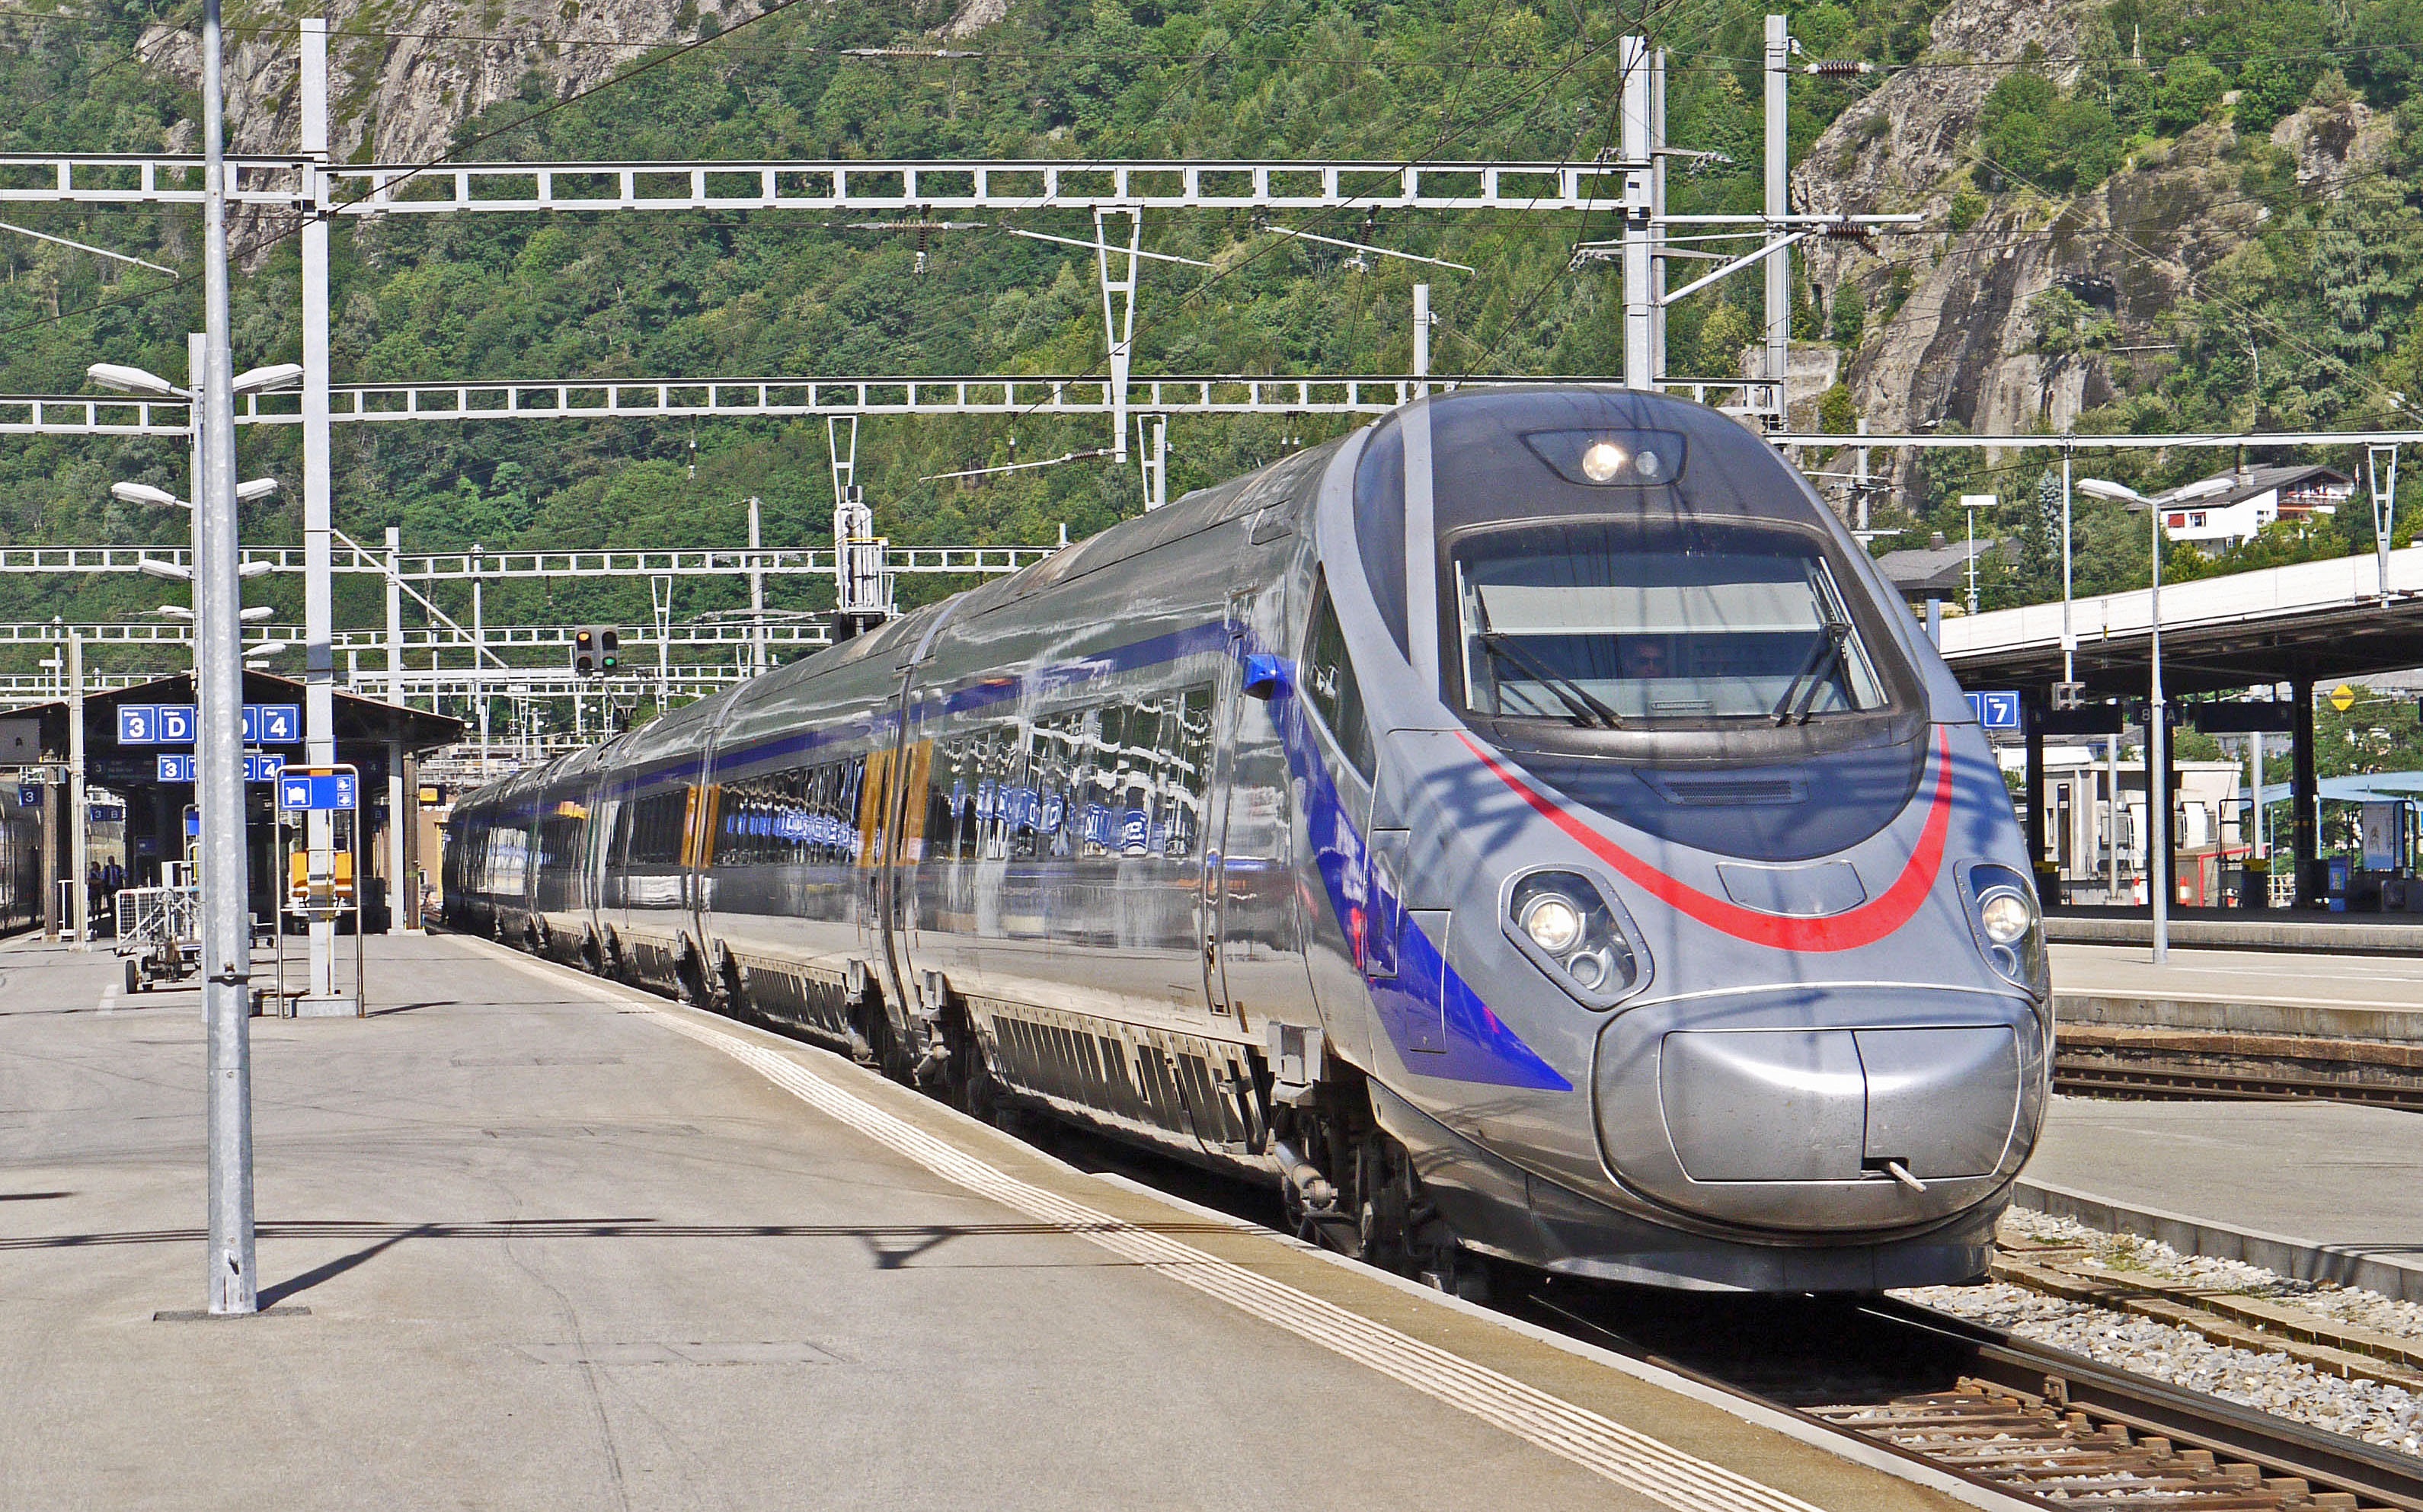
track, railway, train, transport, ice, vehicle, train station, platform, electricity, public transport, switzerland, stay, milan, railway station, seemed, central station, passenger, brig, rail transport, rail traffic, valais, tgv, rhone valley, hbf, bls, railway knot, cross member, trenitalia, etr 610, simplon, cross border, intercity express, simplon tunnel, tilting technology, pendolino, metropolitan area, high speed rail, next ride, egghead, italian state railways, geneva milano